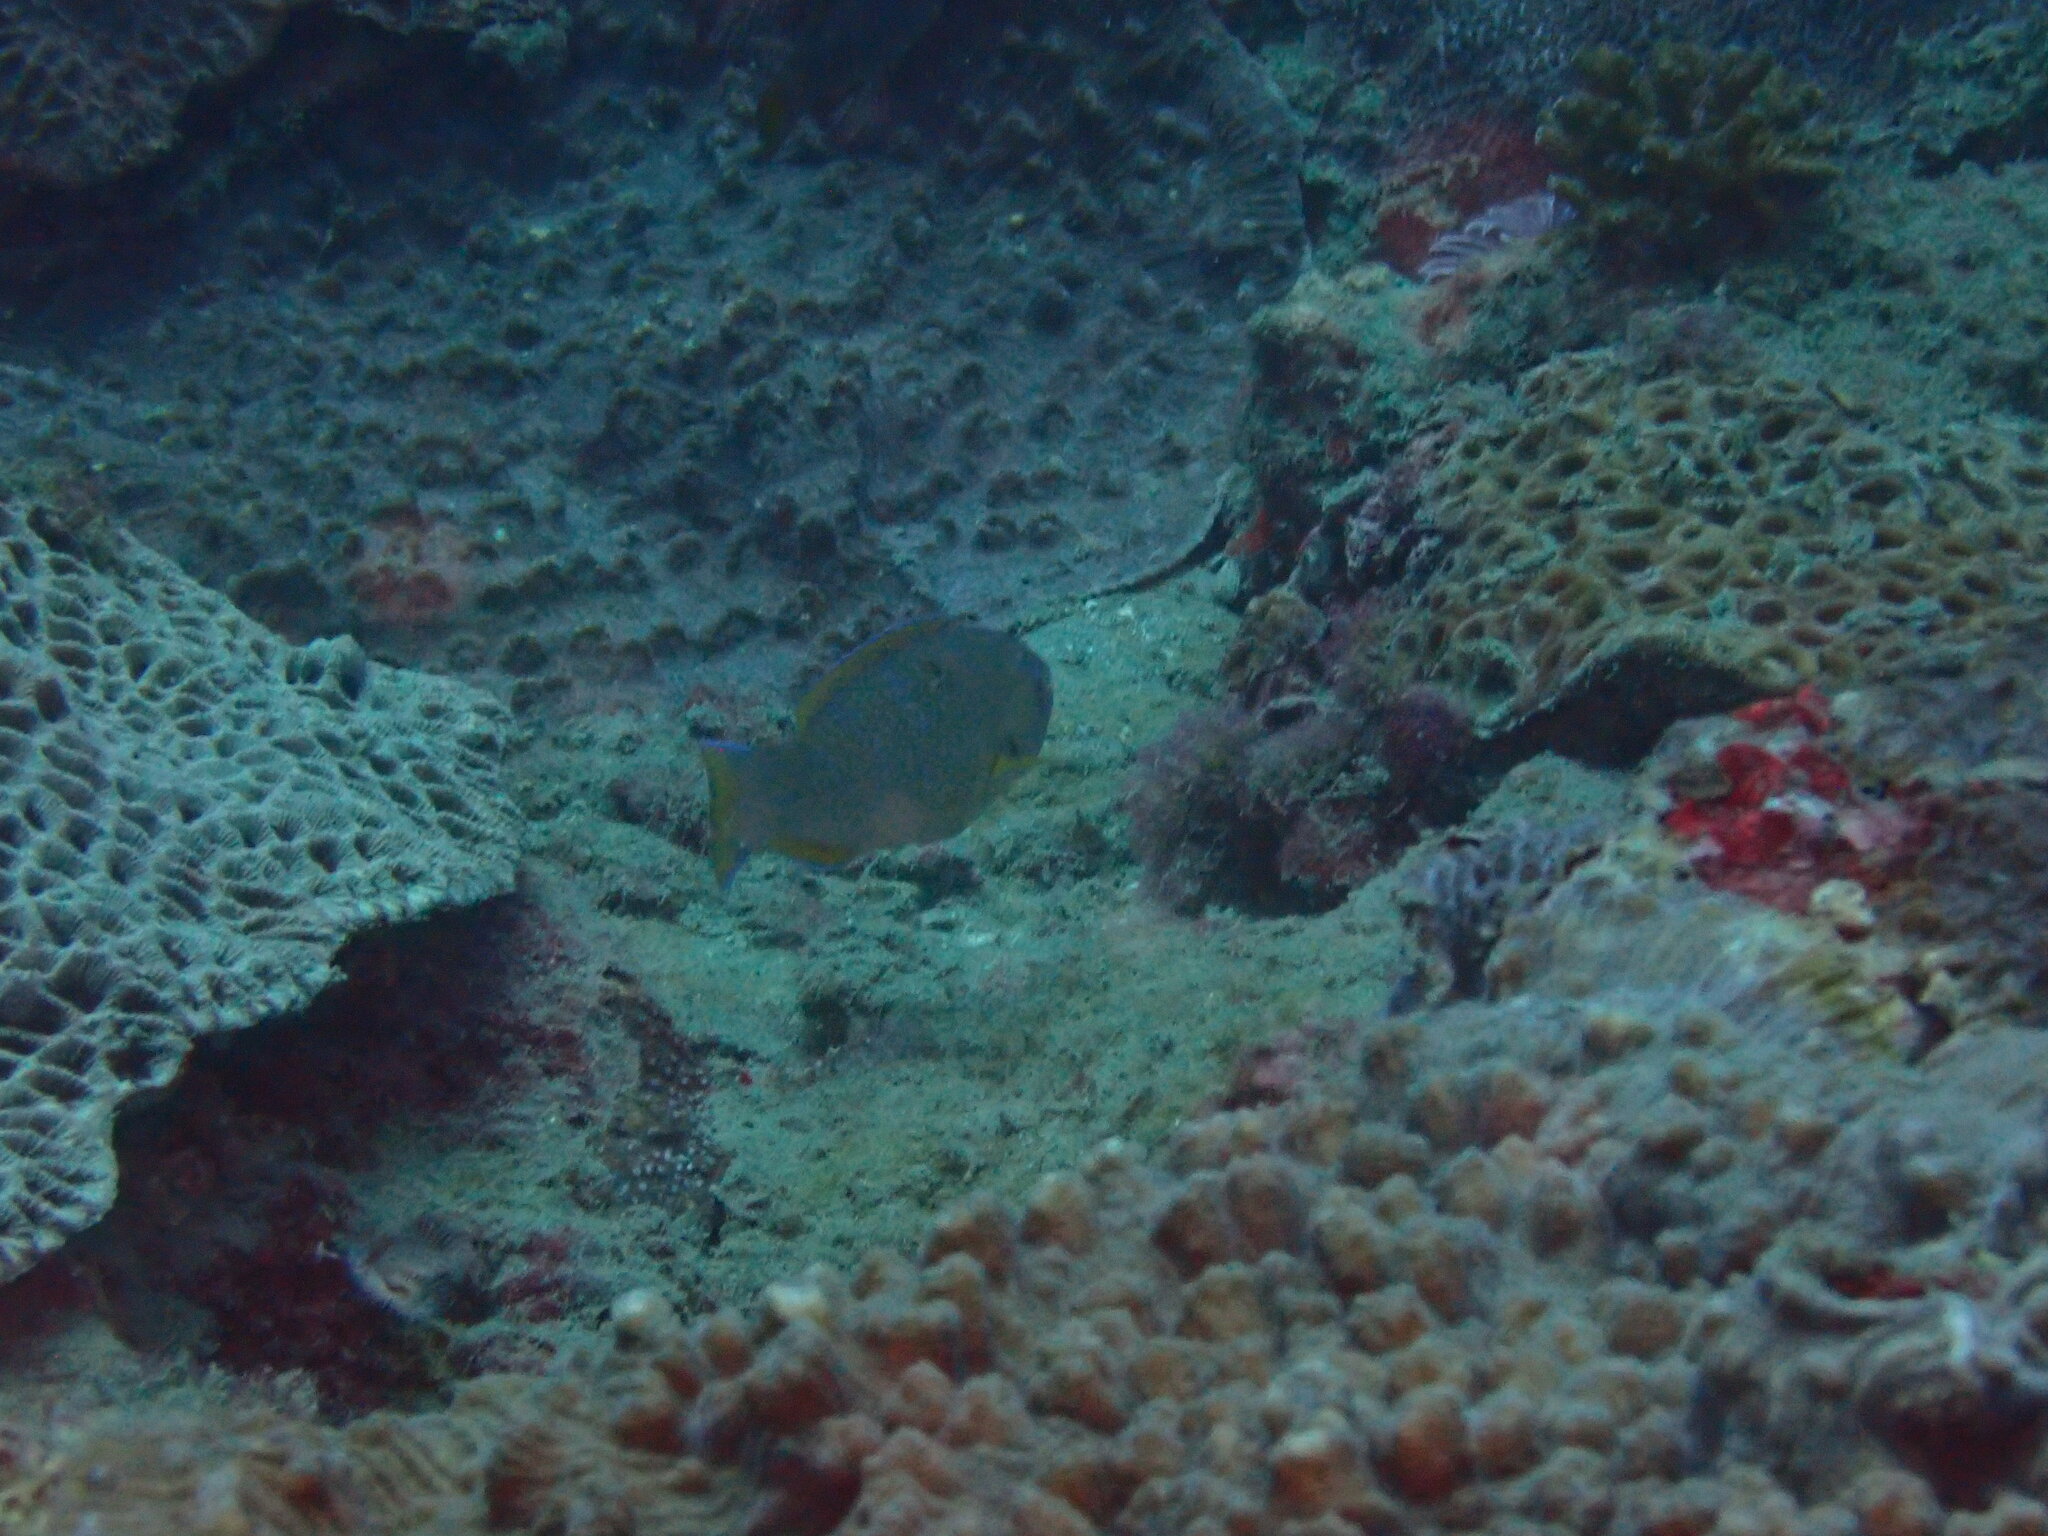
Scarus ghobban (Blue-barred Parrotfish)